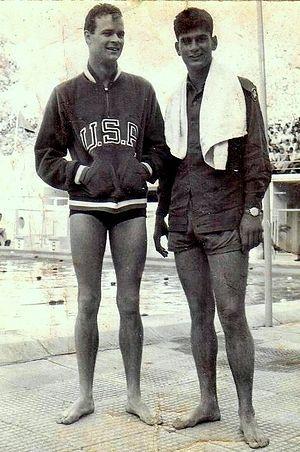
Felix Jeffrey "Jeff" Farrell est un nageur américain. Lors des Jeux olympiques d'été de 1960 disputés à Rome, il remporte deux médailles d'or lors des relais 4 x 200 m nage libre et 4 x 100 m quatre nages, battant à chaque fois le record du monde.